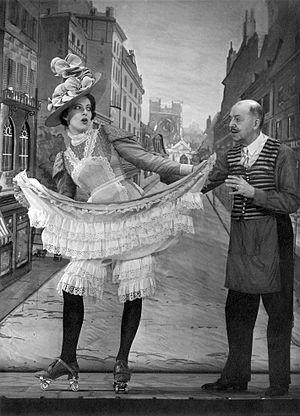
Henny Backus, née Henrietta Kaye le 21 mars 1911 et morte le 9 décembre 2004, est une actrice américaine de théâtre Broadway, de cinéma et de télévision, principalement connue pour son rôle dans la pièce Horse Eats Hat, coécrite par Orson Welles et Edwin Denby. Elle est la femme de l'acteur et comédien Jim Backus.